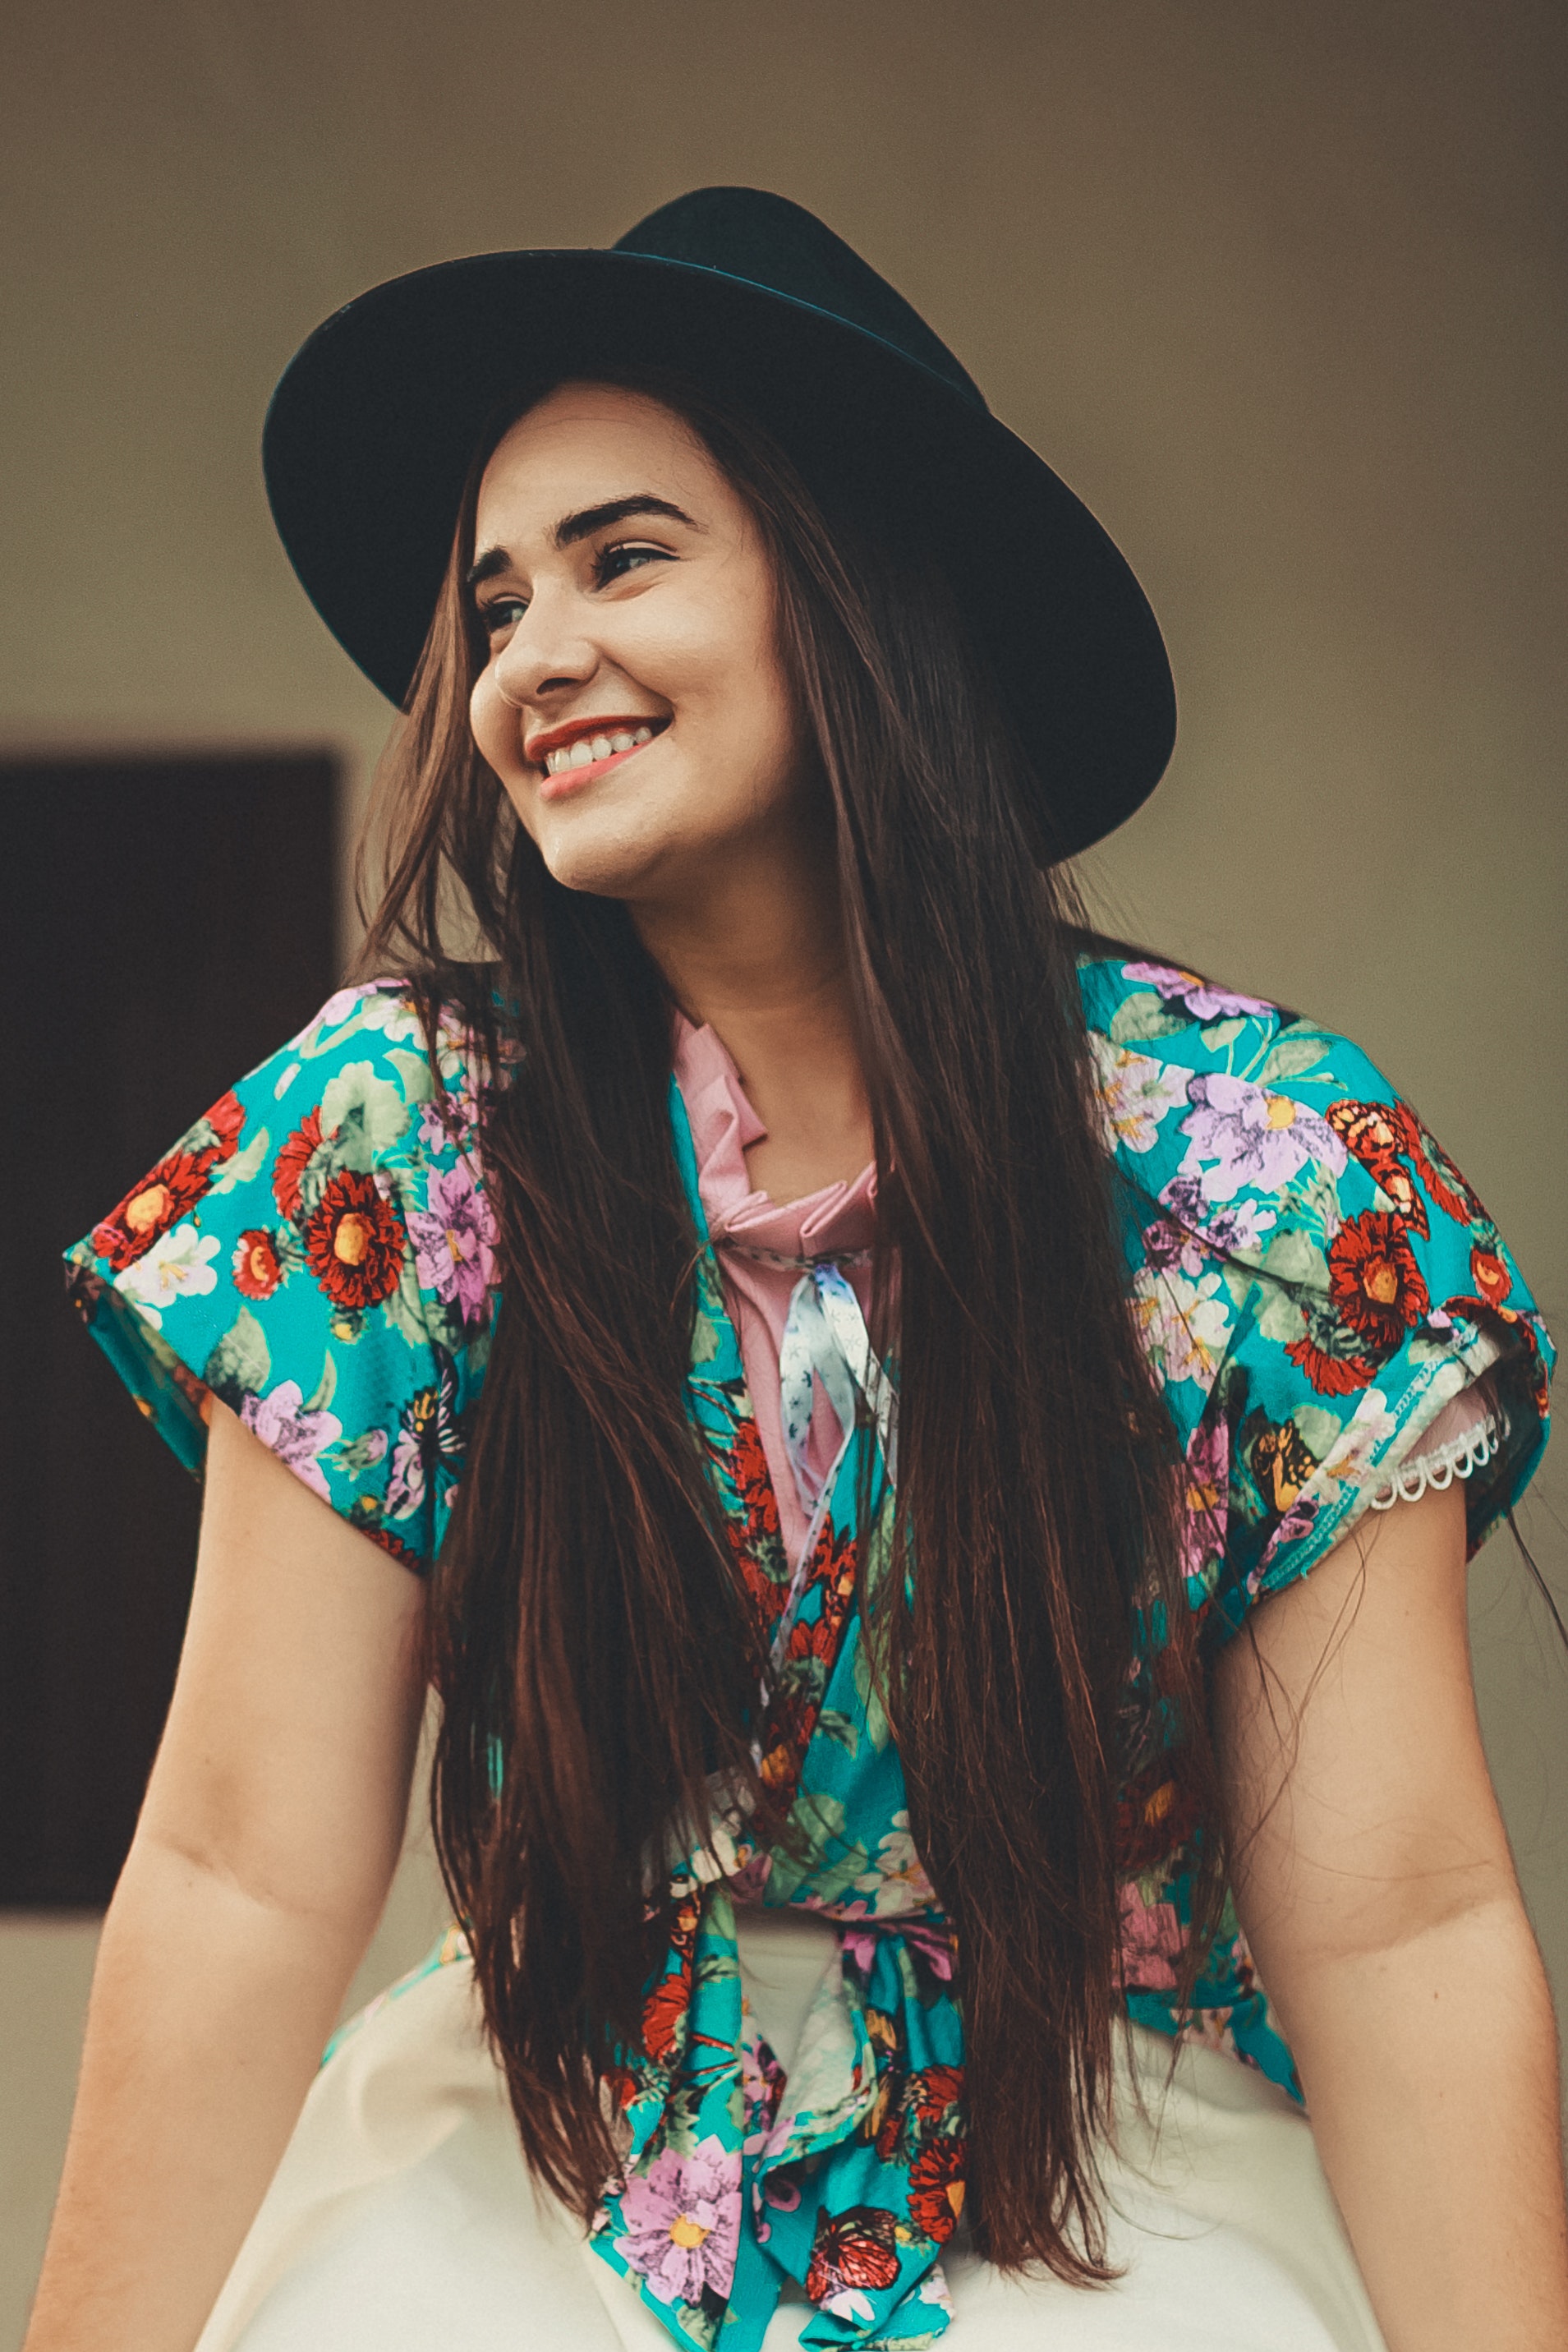
clothing, turquoise, cool, beauty, hat, photo shoot, sun hat, long hair, fashion accessory, headgear, fun, black hair, photography, smile, fashion model, model, brown hair, fashion design, costume, style